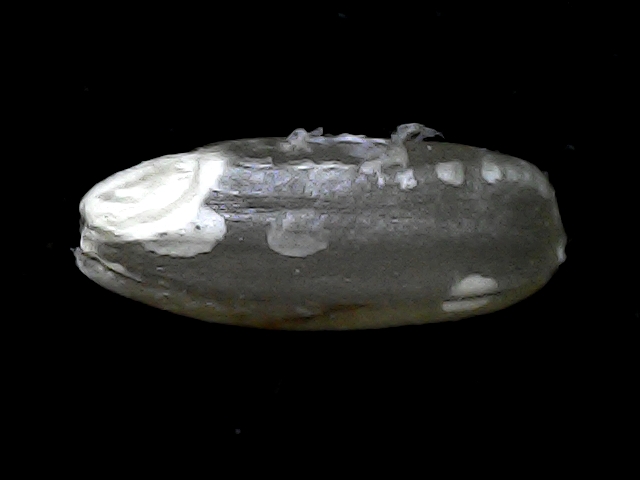
Rice variety: BD33